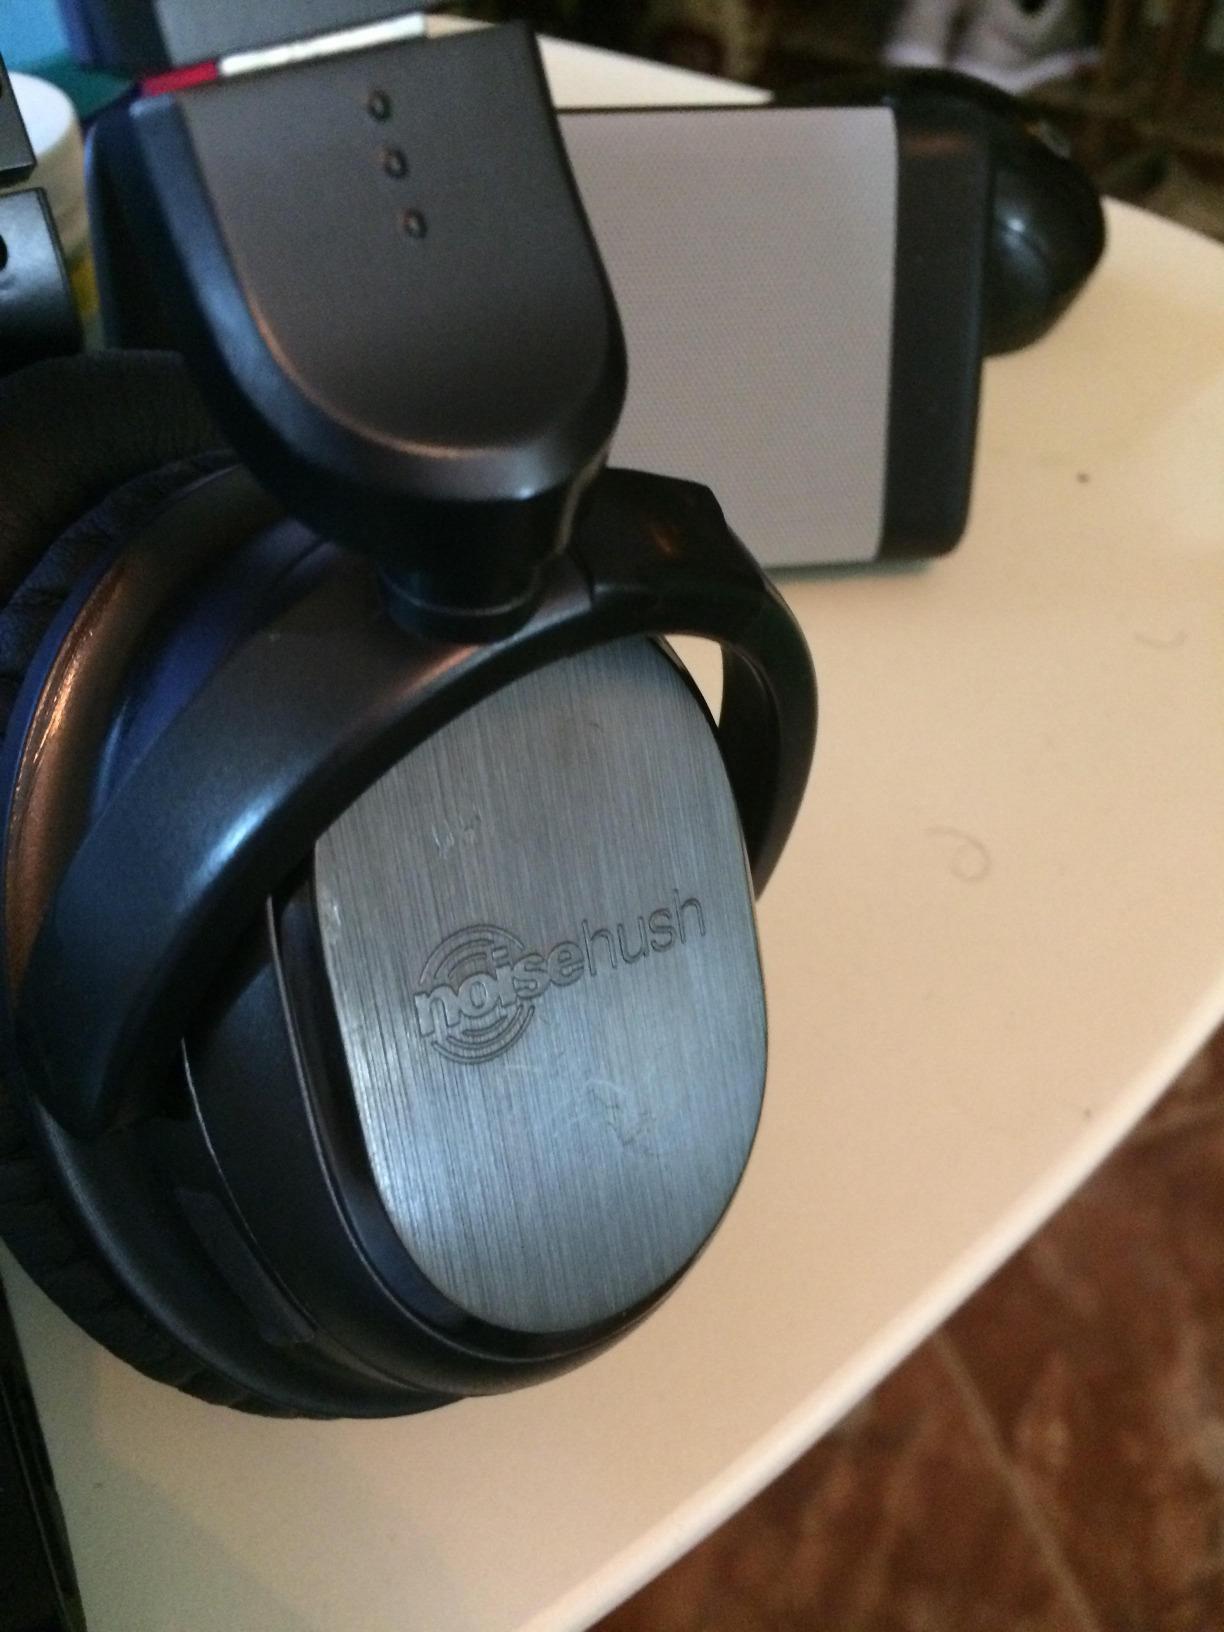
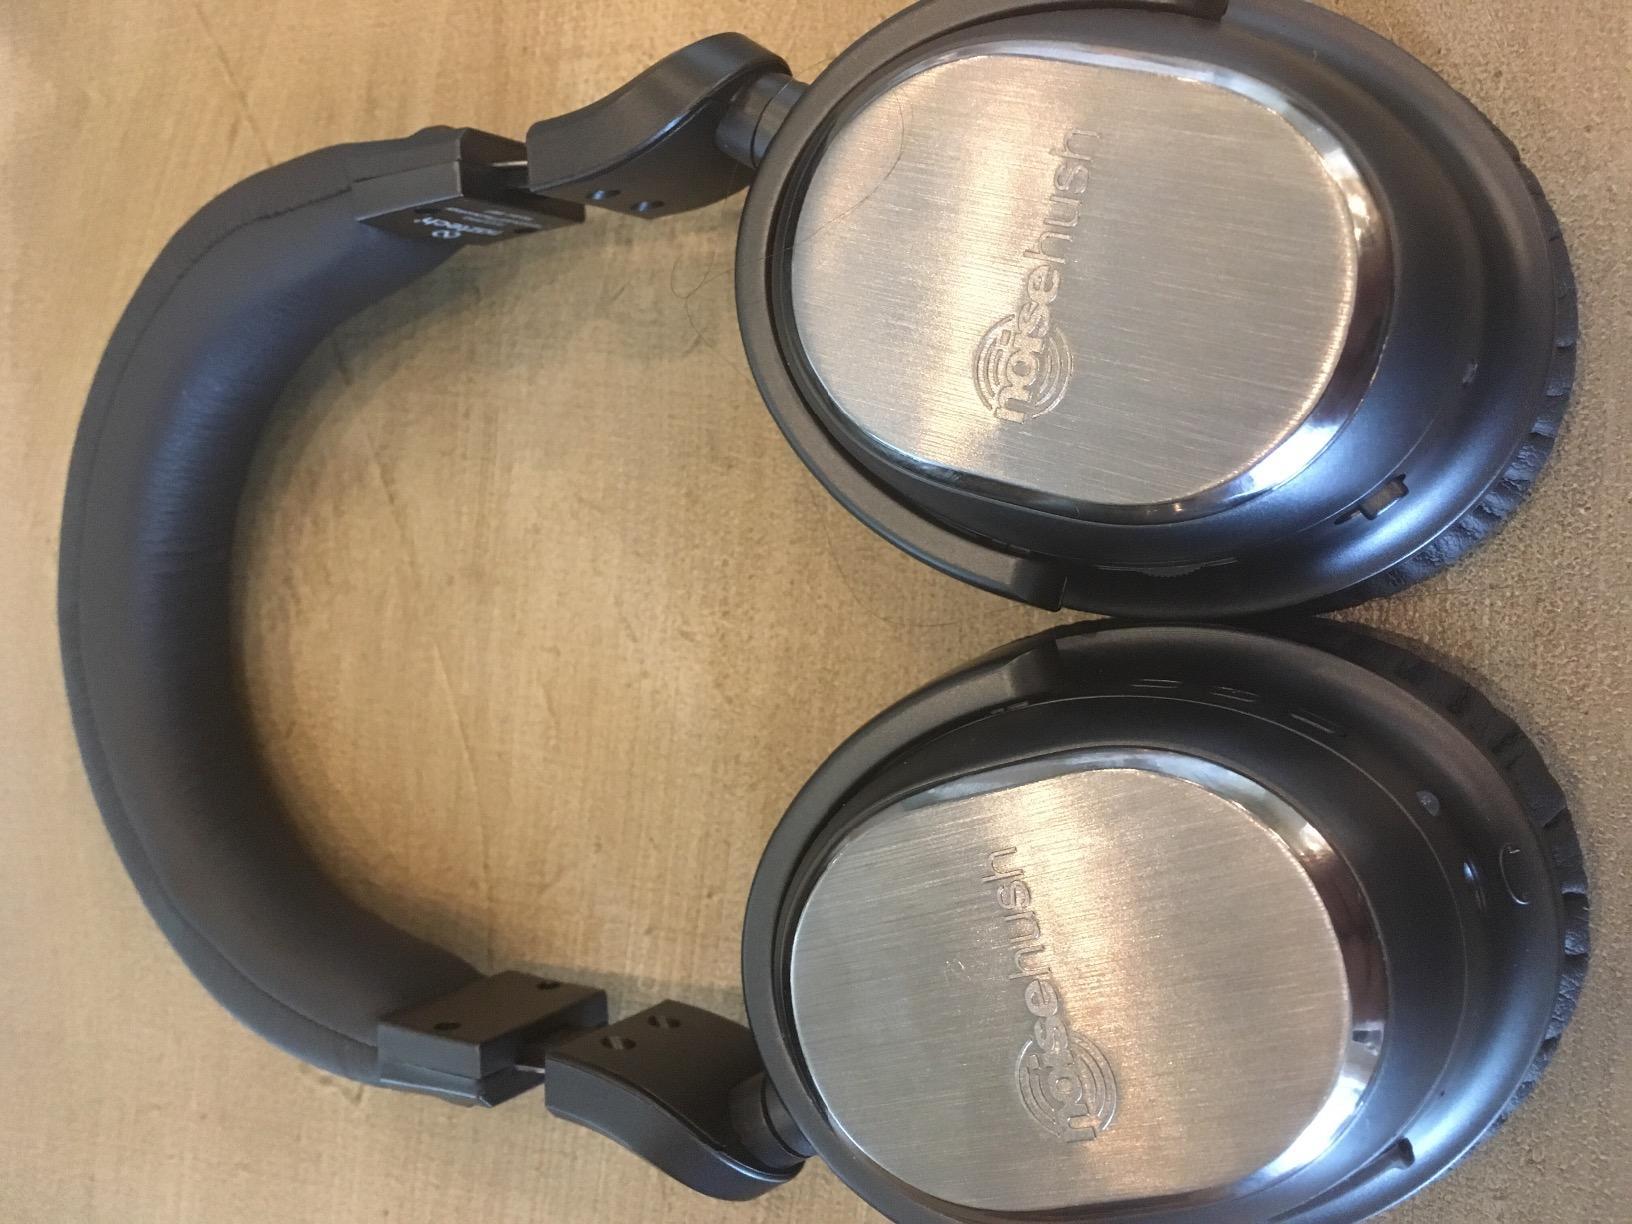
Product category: headphones
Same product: yes